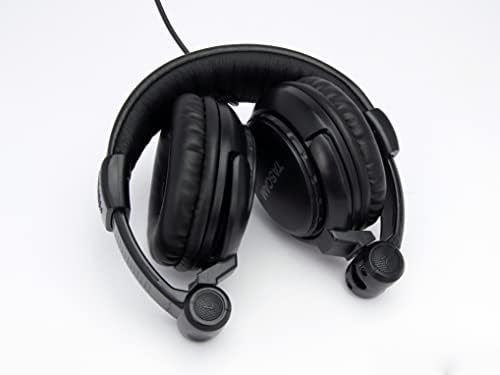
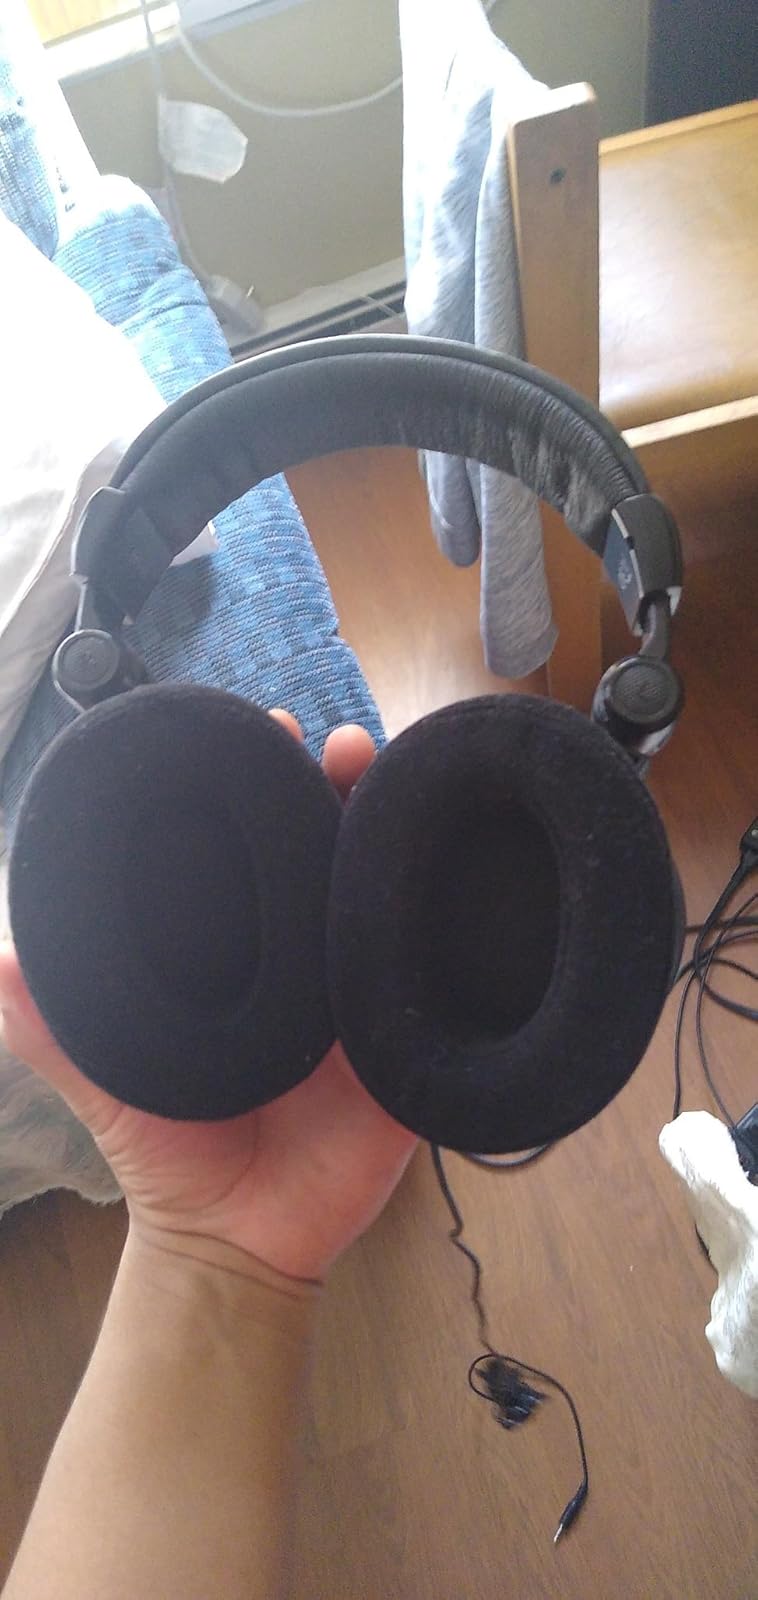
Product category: headphones
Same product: yes